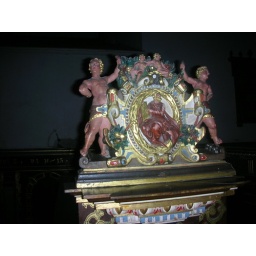
The top of a cabinet in the Hamlet castle in Denmark